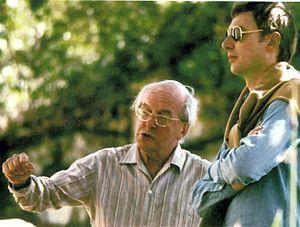
Le peintre français Jean Le Moal vers 1981
Michel-Georges Bernard, né décembre 1944 à Paris, est un poète, éditeur et écrivain d'art français.